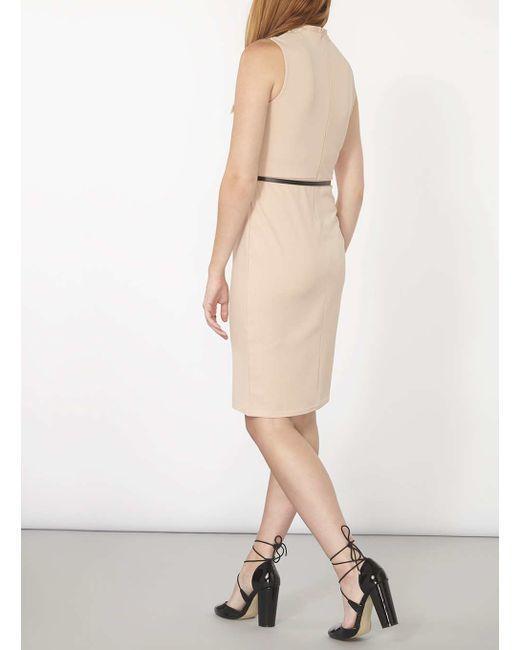
Tailliertes Kleid mit kurzen Ärmeln und Gürtel in Beige, Bürokleidung